Smart grid in China

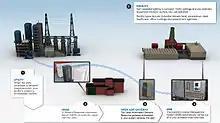
Automated Demand Response (ADR) Diagram

In 2012, China's Tianjin Economic-Technological Development Area (TEDA) signed an agreement with the U.S. Trade and Development Agency (USTDA) to deploy its first demand response pilot project. Honeywell was selected in 2011 to develop the smart grid project and implement its automated demand response (ADR) technology to temporarily decrease energy use in commercial and industrial facilities. The reduction is triggered when citywide consumption peaks and threatens to outpace the ability to produce power, which creates instability, and the potential for brownouts and blackouts. The project is part of a grant agreement between the State Grid Electric Power Research Institute (SGEPRI), a subsidiary of State Grid Corporation of China, and the USTDA.